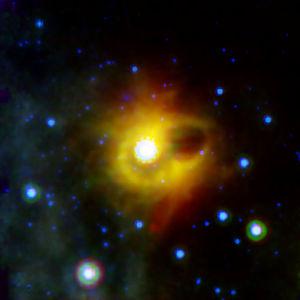
SGR 1900+14 est un sursauteur gamma mou situé dans la constellation de l'Aigle. Il s'agit d'un des trois sursauteurs gamma mous identifiés avec certitude à ce jour au sein de notre Galaxie, avec SGR 1806-20 et SGR 1627-41.
Les sources astrophysiques de rayons X sont des objets célestes présentant des propriétés physiques qui donnent lieu à l'émission de rayons X.